Kariyasuka Station

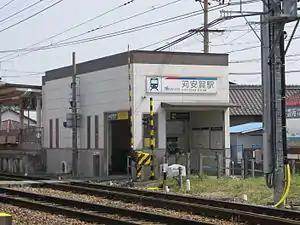
Kariyasuka Station in March 2015

is a railway station in the city of Ichinomiya, Aichi Prefecture, Japan, operated by Meitetsu.